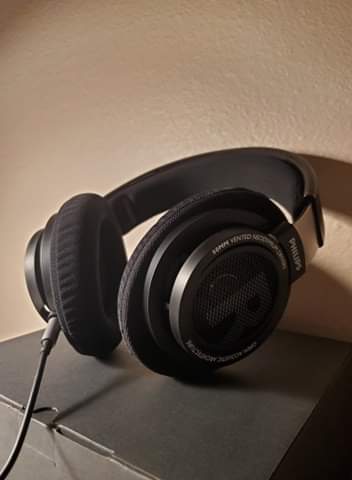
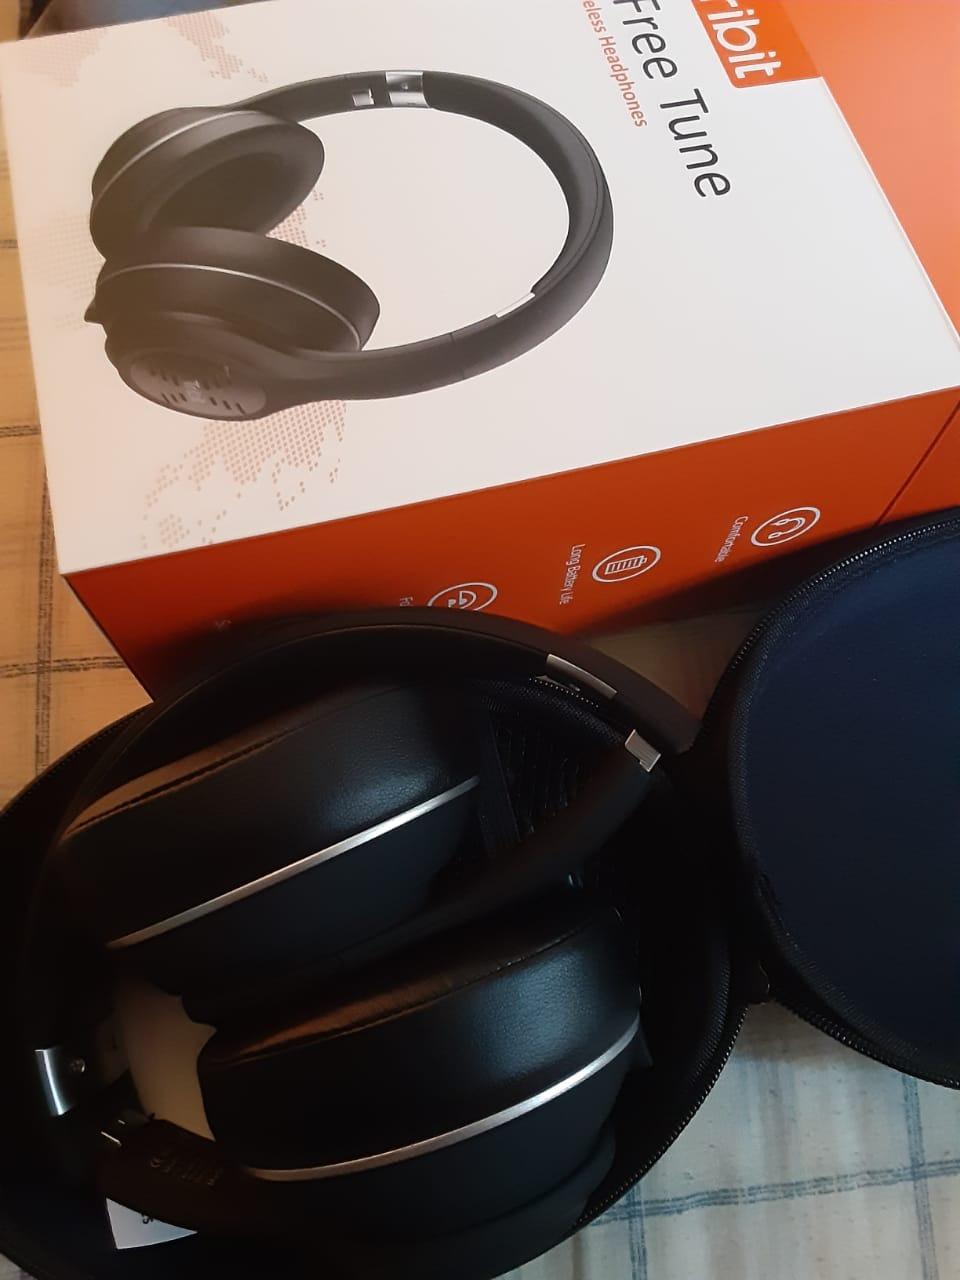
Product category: headphones
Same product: no